Zalman Shazar

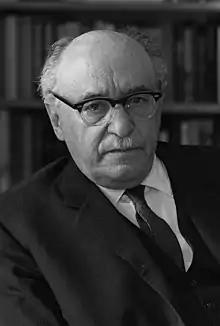
Shazar in 1963

Zalman Shazar (November 24, 1885 – October 5, 1974) was an Israeli politician, author and poet. Shazar served as the president of Israel for two terms, from 1963 to 1973.